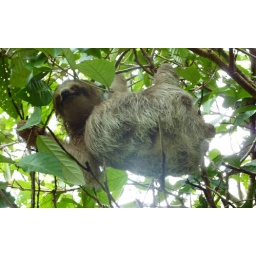
small sloth in tree right by our boat